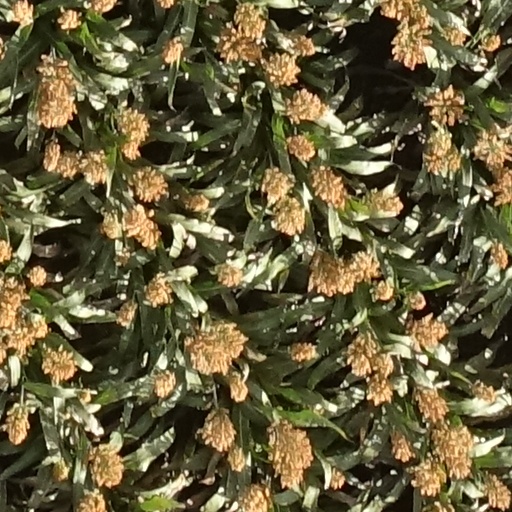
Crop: sorghum